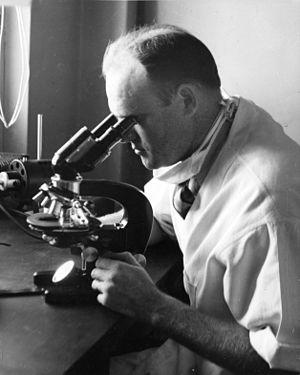
Herald Rea Cox est un bactériologiste américain. La famille bactérienne des Coxiellaceae et le genre Coxiella, qui comprennent l'organisme qui cause la fièvre Q, sont nommés d'après lui.